PAC Cresco

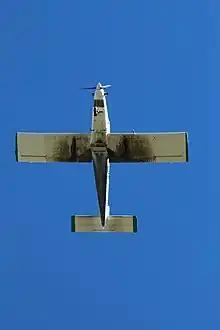
Underside plan view of PAC Cresco, during topdressing work.

On 17 December 2019 Pacific Aerospace posted on Facebook an announcement by CEO Mark Crouch that the type would return to production as the Cresco II, with some modifications regarding pilot safety and comfort, for the New Zealand customer Rural Air Work Ltd.